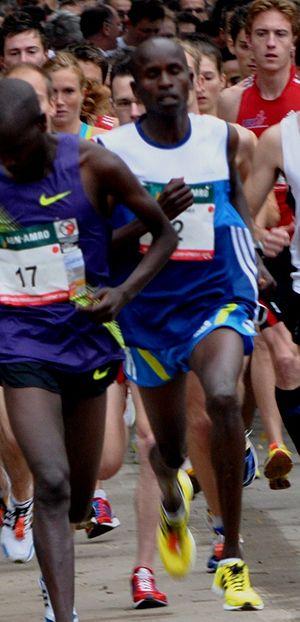
Sammy Kirop Kitwara est un athlète kényan, spécialiste des courses de fond.